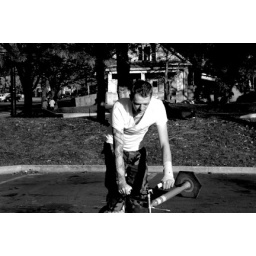
Jacked my wrist and have a black eye, ruined my new carbon bars and back on the bike in no time.